Frances Newton

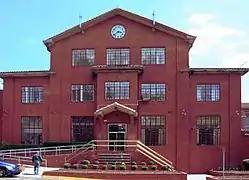
Huntsville Unit, where Newton was executed

The execution was carried out as scheduled on September 14, 2005, by lethal injection. Newton spent just over years on death row before her execution, and was the third woman executed in Texas since the resumption of capital punishment in the state in 1982. The first and second were Karla Faye Tucker and Betty Lou Beets. Like Beets before her, Newton made no final statement and did not have a last meal request.